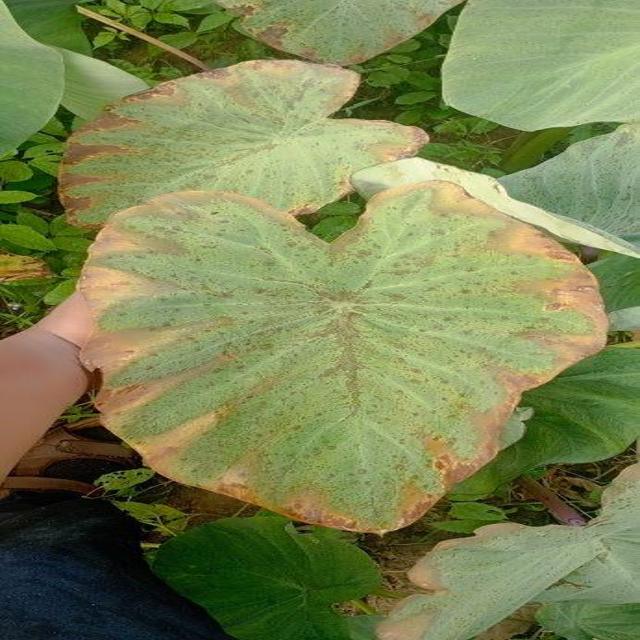
Label: Late_Blight